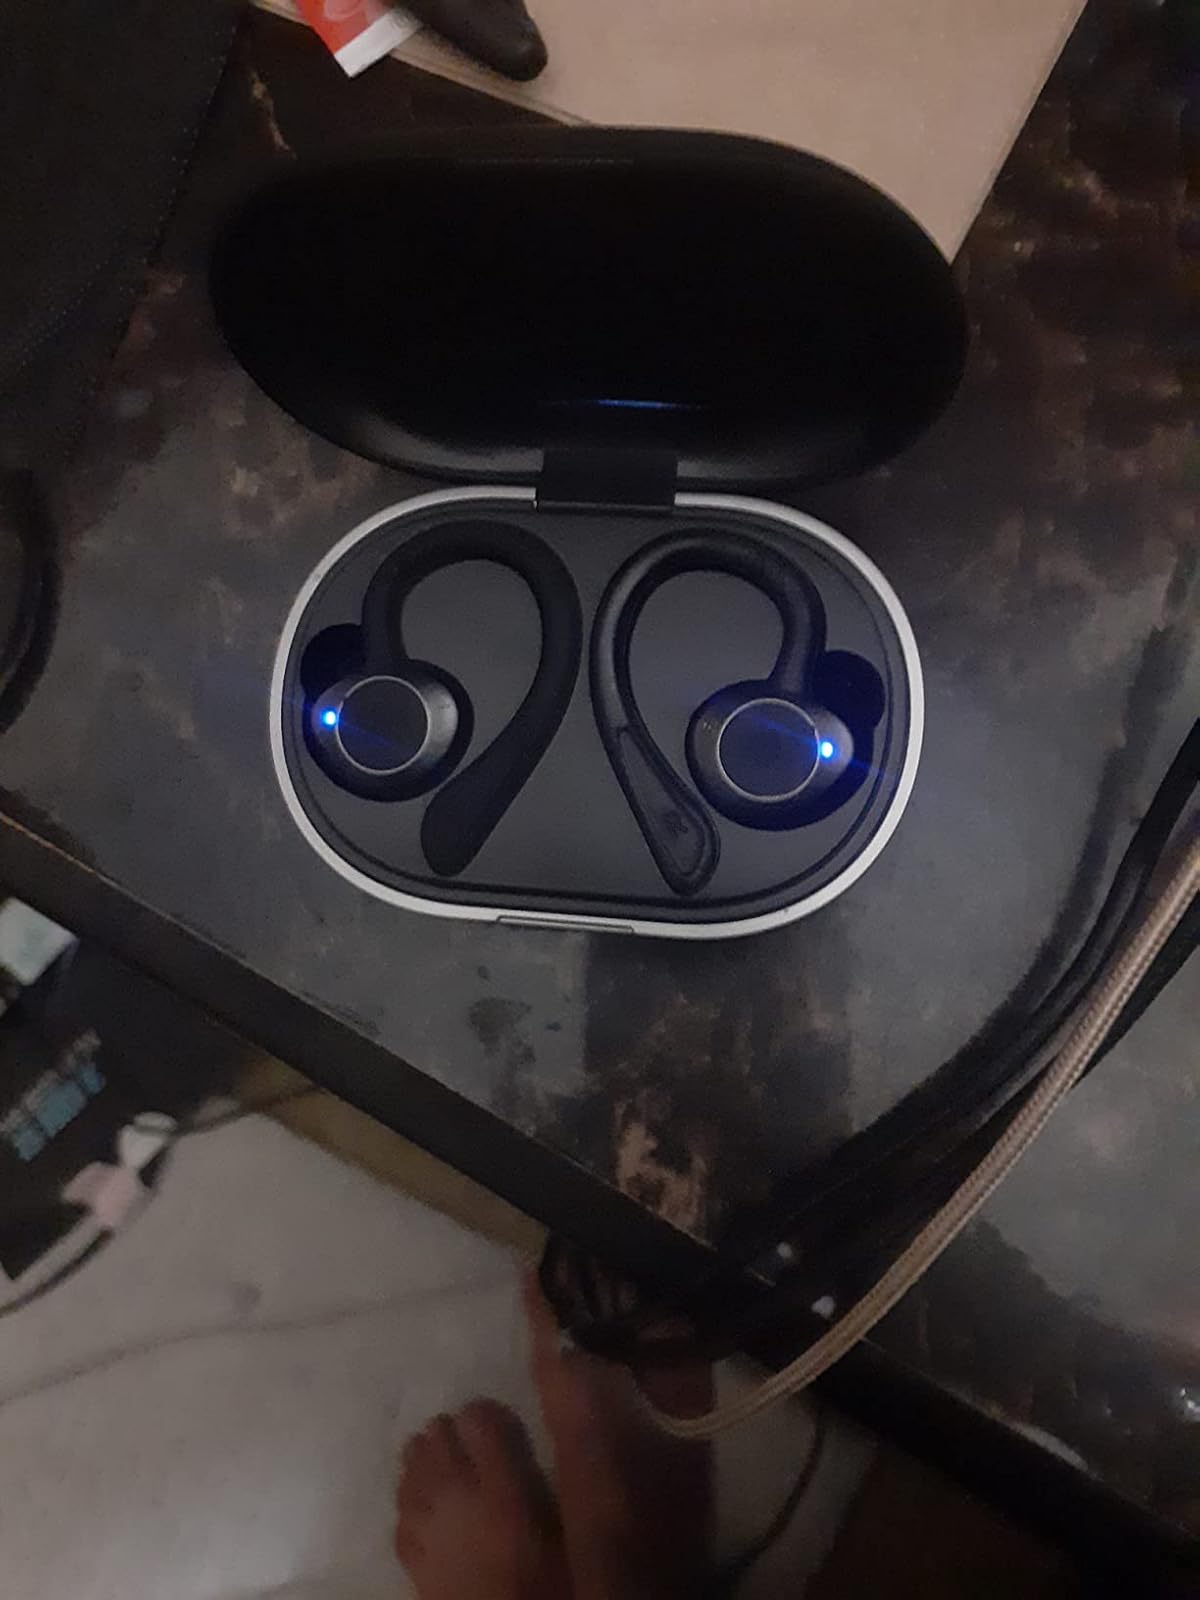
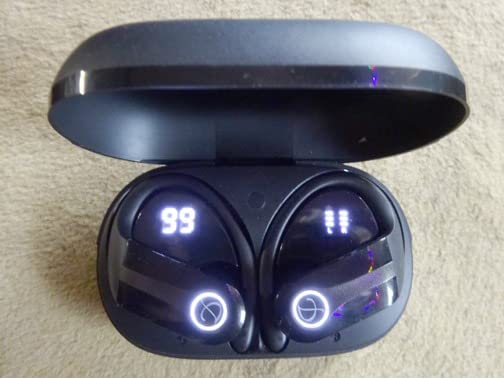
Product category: earbuds
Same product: no